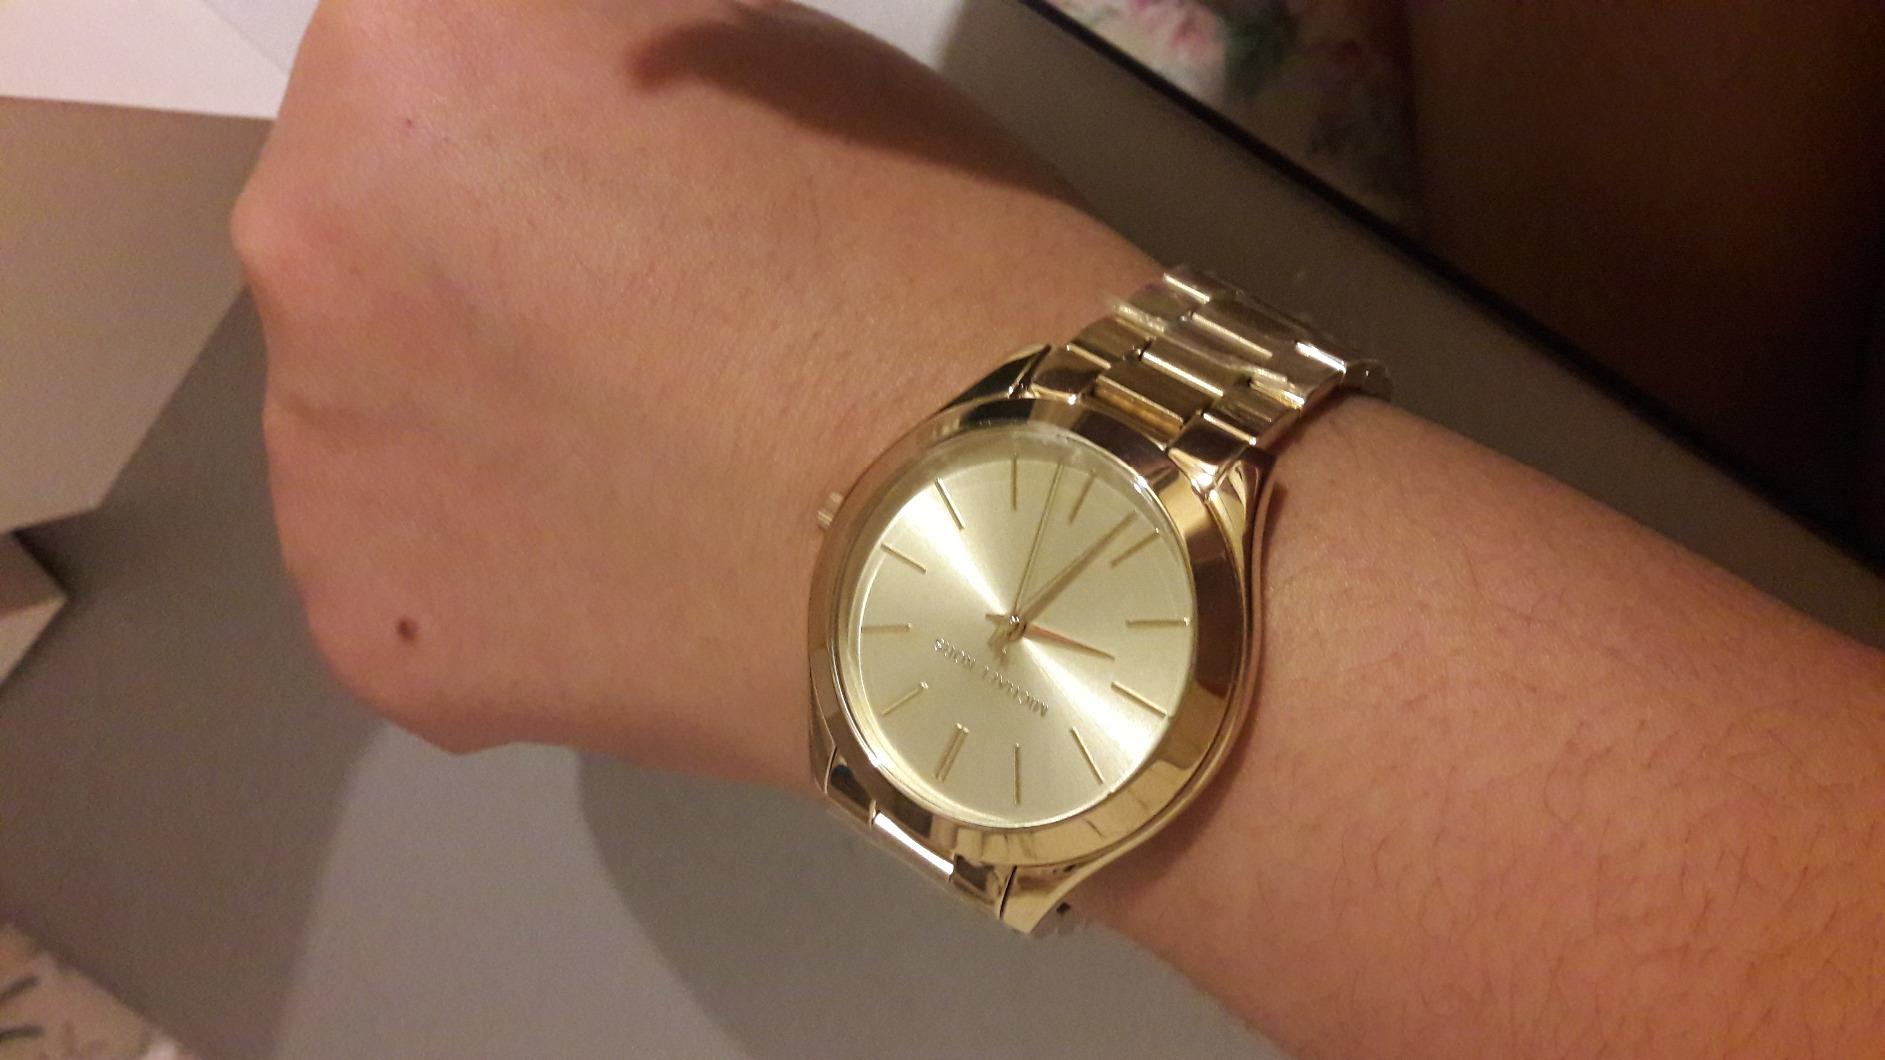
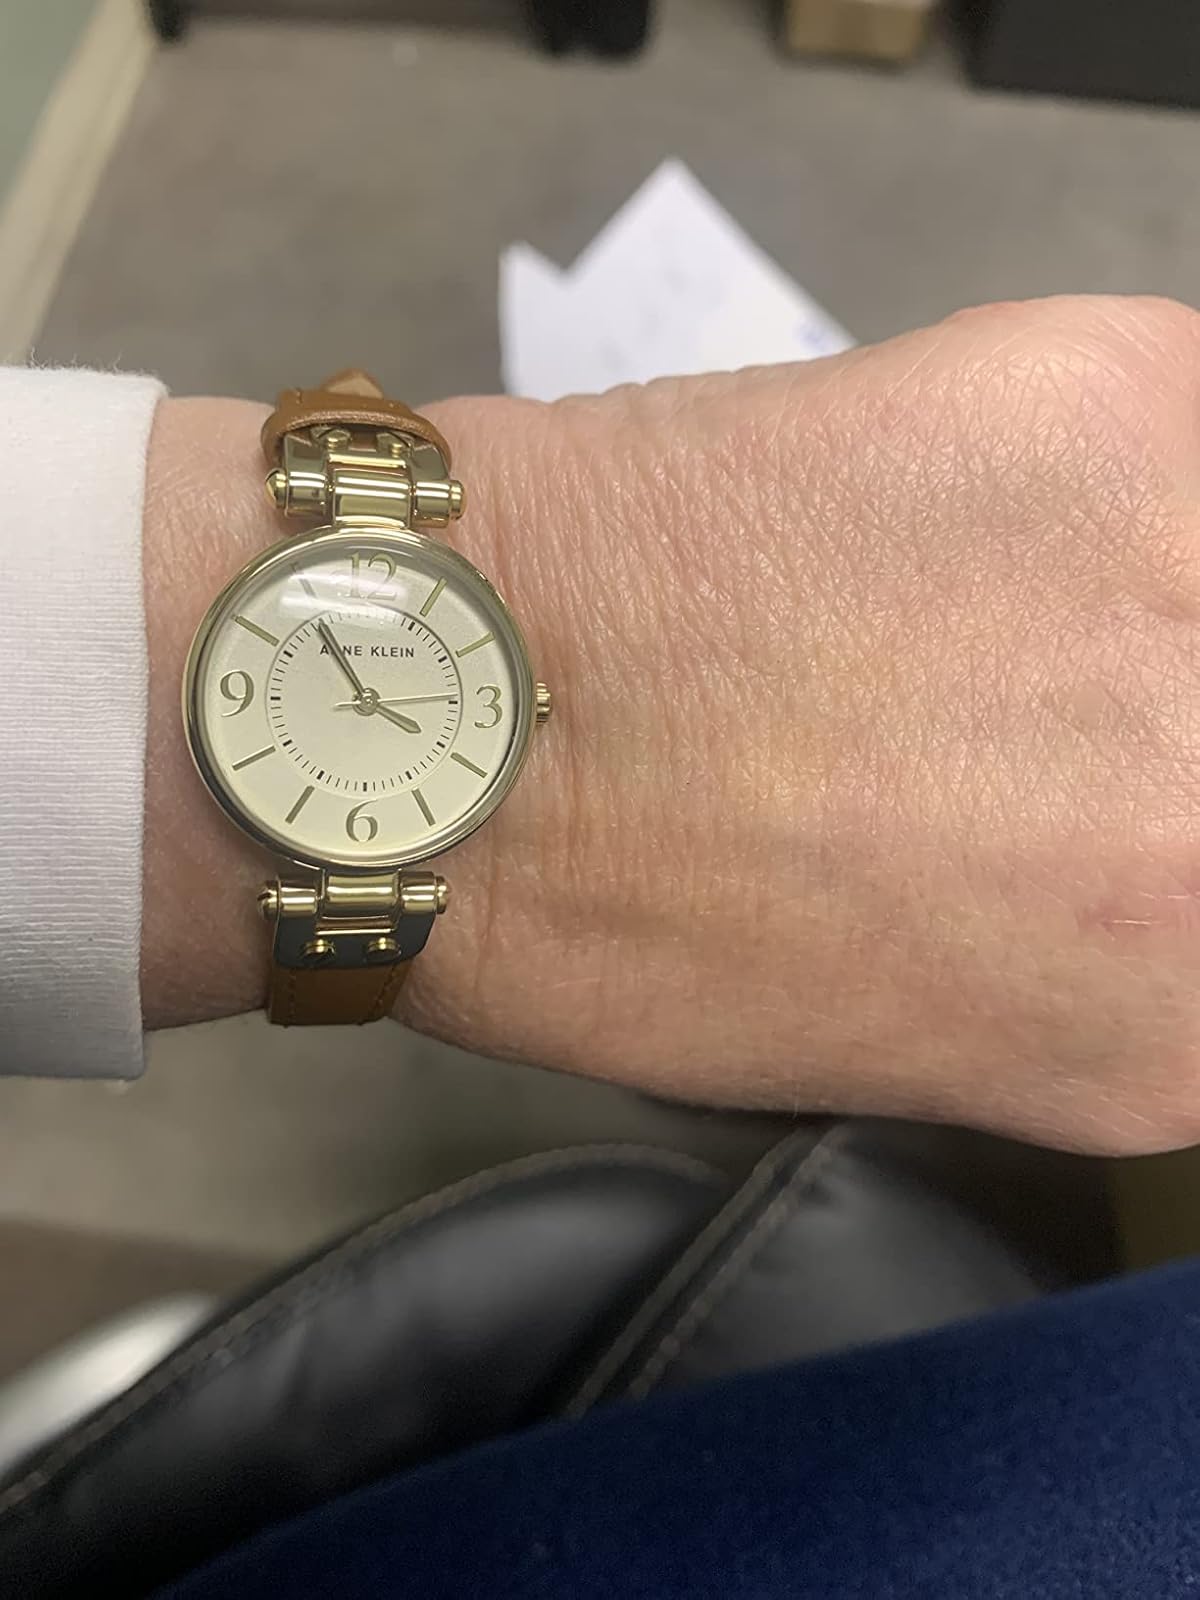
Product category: accessories_watch
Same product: no